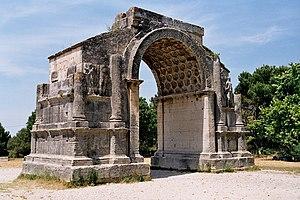
Arc de triomphe de Glanum à Saint-Rémy-de-Provence, dans les Bouches-du-Rhône (France)
Guillaume III Roger de Beaufort, vicomte de Turenne, fils de Marie de Chambon et de Guillaume II Roger, vicomte de Lamothe, comte de Beaufort et d’Alès, était le neveu de Clément VI et le frère de Grégoire XI, deux des plus illustres papes d’Avignon.
Cet article recense les monuments historiques des Alpilles, dans les Bouches-du-Rhône, en France.
Cet article concerne les événements concernant l'architecture qui se sont déroulés durant le Iᵉʳ siècle av. J.-C. :
L'Arc municipal de Glanum est un arc Romain situé sur la commune de Saint-Rémy-de-Provence dans les Bouches-du-Rhône. Il est très similaire aux arcs romains que l'on trouve dans les villes d'Orange et de Carpentras, dans le Vaucluse.